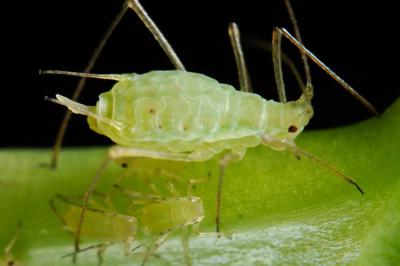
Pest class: pea_aphid